Class struggle

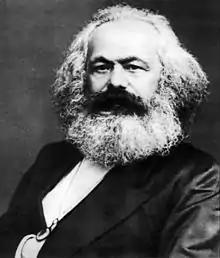
Karl Marx, 1875

Enlightenment-era historian Edward Gibbon might have agreed with this narrative of Roman class conflict. In the third volume of "The History of the Decline and Fall of the Roman Empire", he relates the origins of the struggle:[T]he plebeians of Rome [...] had been oppressed from the earliest times by the weight of debt and usury; and the husbandman, during the term of his military service, was obliged to abandon the cultivation of his farm. The lands of Italy which had been originally divided among the families of free and indigent proprietors, were insensibly purchased or usurped by the avarice of the nobles; and in the age which preceded the fall of the republic, it was computed that only two thousand citizens were possessed of an independent substance. Hegel similarly states that the 'severity of the patricians their creditors, the debts due to whom they had to discharge by slave-work, drove the plebs to revolts.' Gibbon also explains how Augustus facilitated this class conflict by pacifying the plebs with actual bread and circuses.